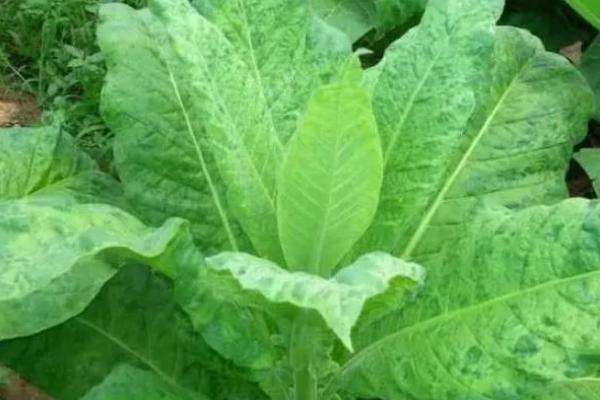
Plant: Tobacco
Disease: tobacco mosaic virus